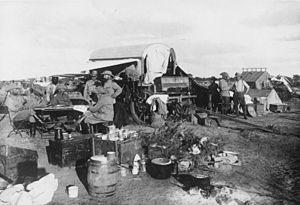
Le massacre des Héréros et des Namas perpétré sous les ordres de Lothar von Trotha dans le Sud-Ouest africain allemand à partir de 1904, considéré comme le premier génocide du XXᵉ siècle, est un programme d'extermination qui s'inscrit au sein d'un processus de conquête d'un territoire par les troupes coloniales allemandes entre 1884 et 1911. Il entraîna la mort de 80 % des autochtones insurgés et de leurs familles.